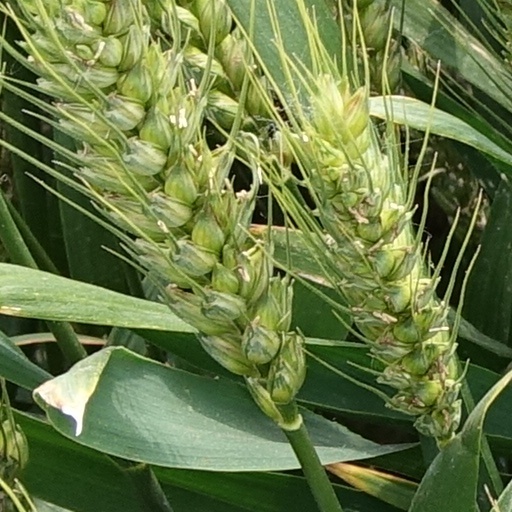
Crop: wheat